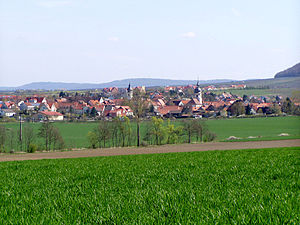
Rödelsee
Rödelsee
Rödelsee er en kommune præget af vindyrkning i Landkreis Kitzingen i Regierungsbezirk Unterfranken, i den tyske delstat Bayern. Den er en del af Verwaltungsgemeinschaft Iphofen.